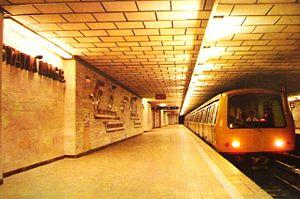
Dimitrie Leonida est une station de métro roumaine de la ligne M2 du métro de Bucarest. Elle est située sur Șoseaua Berceni, dans le quartier Apărătorii Patriei, Sector 4 de la ville de Bucarest.